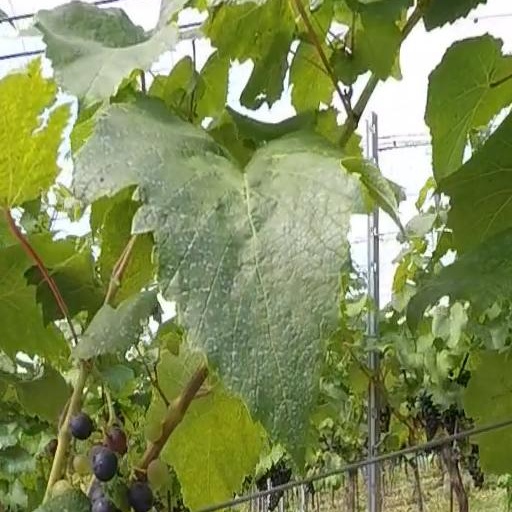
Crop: grape